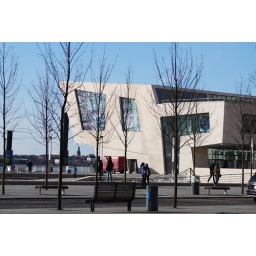
New ferry terminal - Liverpool Pierhead with the sparkle of the river reflected in the windows